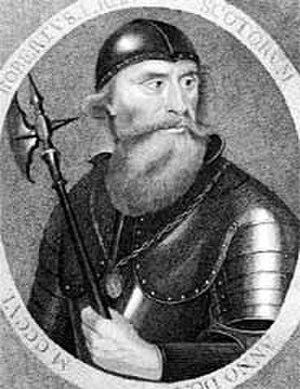
Cette page dresse une liste de personnalités nées au cours de l'année 1274 :
Le Château périlleux, parfois intitulé Le Château dangereux, est un roman historique de l’auteur écossais Walter Scott. Il paraît le 1ᵉʳ décembre 1831, en même temps que Robert, comte de Paris, avec lequel il constitue la quatrième série des Contes de mon hôte. Ce sont les deux derniers romans achevés de Scott, et les deux derniers publiés de son vivant. Le Château périlleux se clôt sur un adieu aux lecteurs. Scott meurt l'année suivante.
La bataille de Bannockburn est une écrasante victoire de l’armée écossaise menée par Robert Bruce sur les troupes anglaises dirigées par Édouard II d'Angleterre pendant la première guerre d'indépendance écossaise. Elle est marquée par l'utilisation par Robert Bruce de carrés de piquiers nommés schiltrons sur lesquels viennent s'écraser les charges de cavalerie anglaises. Cette bataille entraîne une remise en question tactique de l'armée anglaise, ce qui aura un impact majeur sur les tactiques de combat de la guerre de Cent Ans.
Outlaw King : Le Roi hors-la-loi est un film d'aventure historique britannico-américain coécrit et réalisé par David Mackenzie, sorti en 2018.